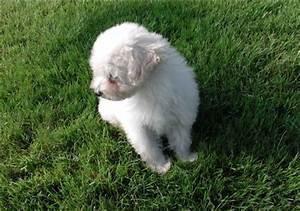
dog